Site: brandenburg
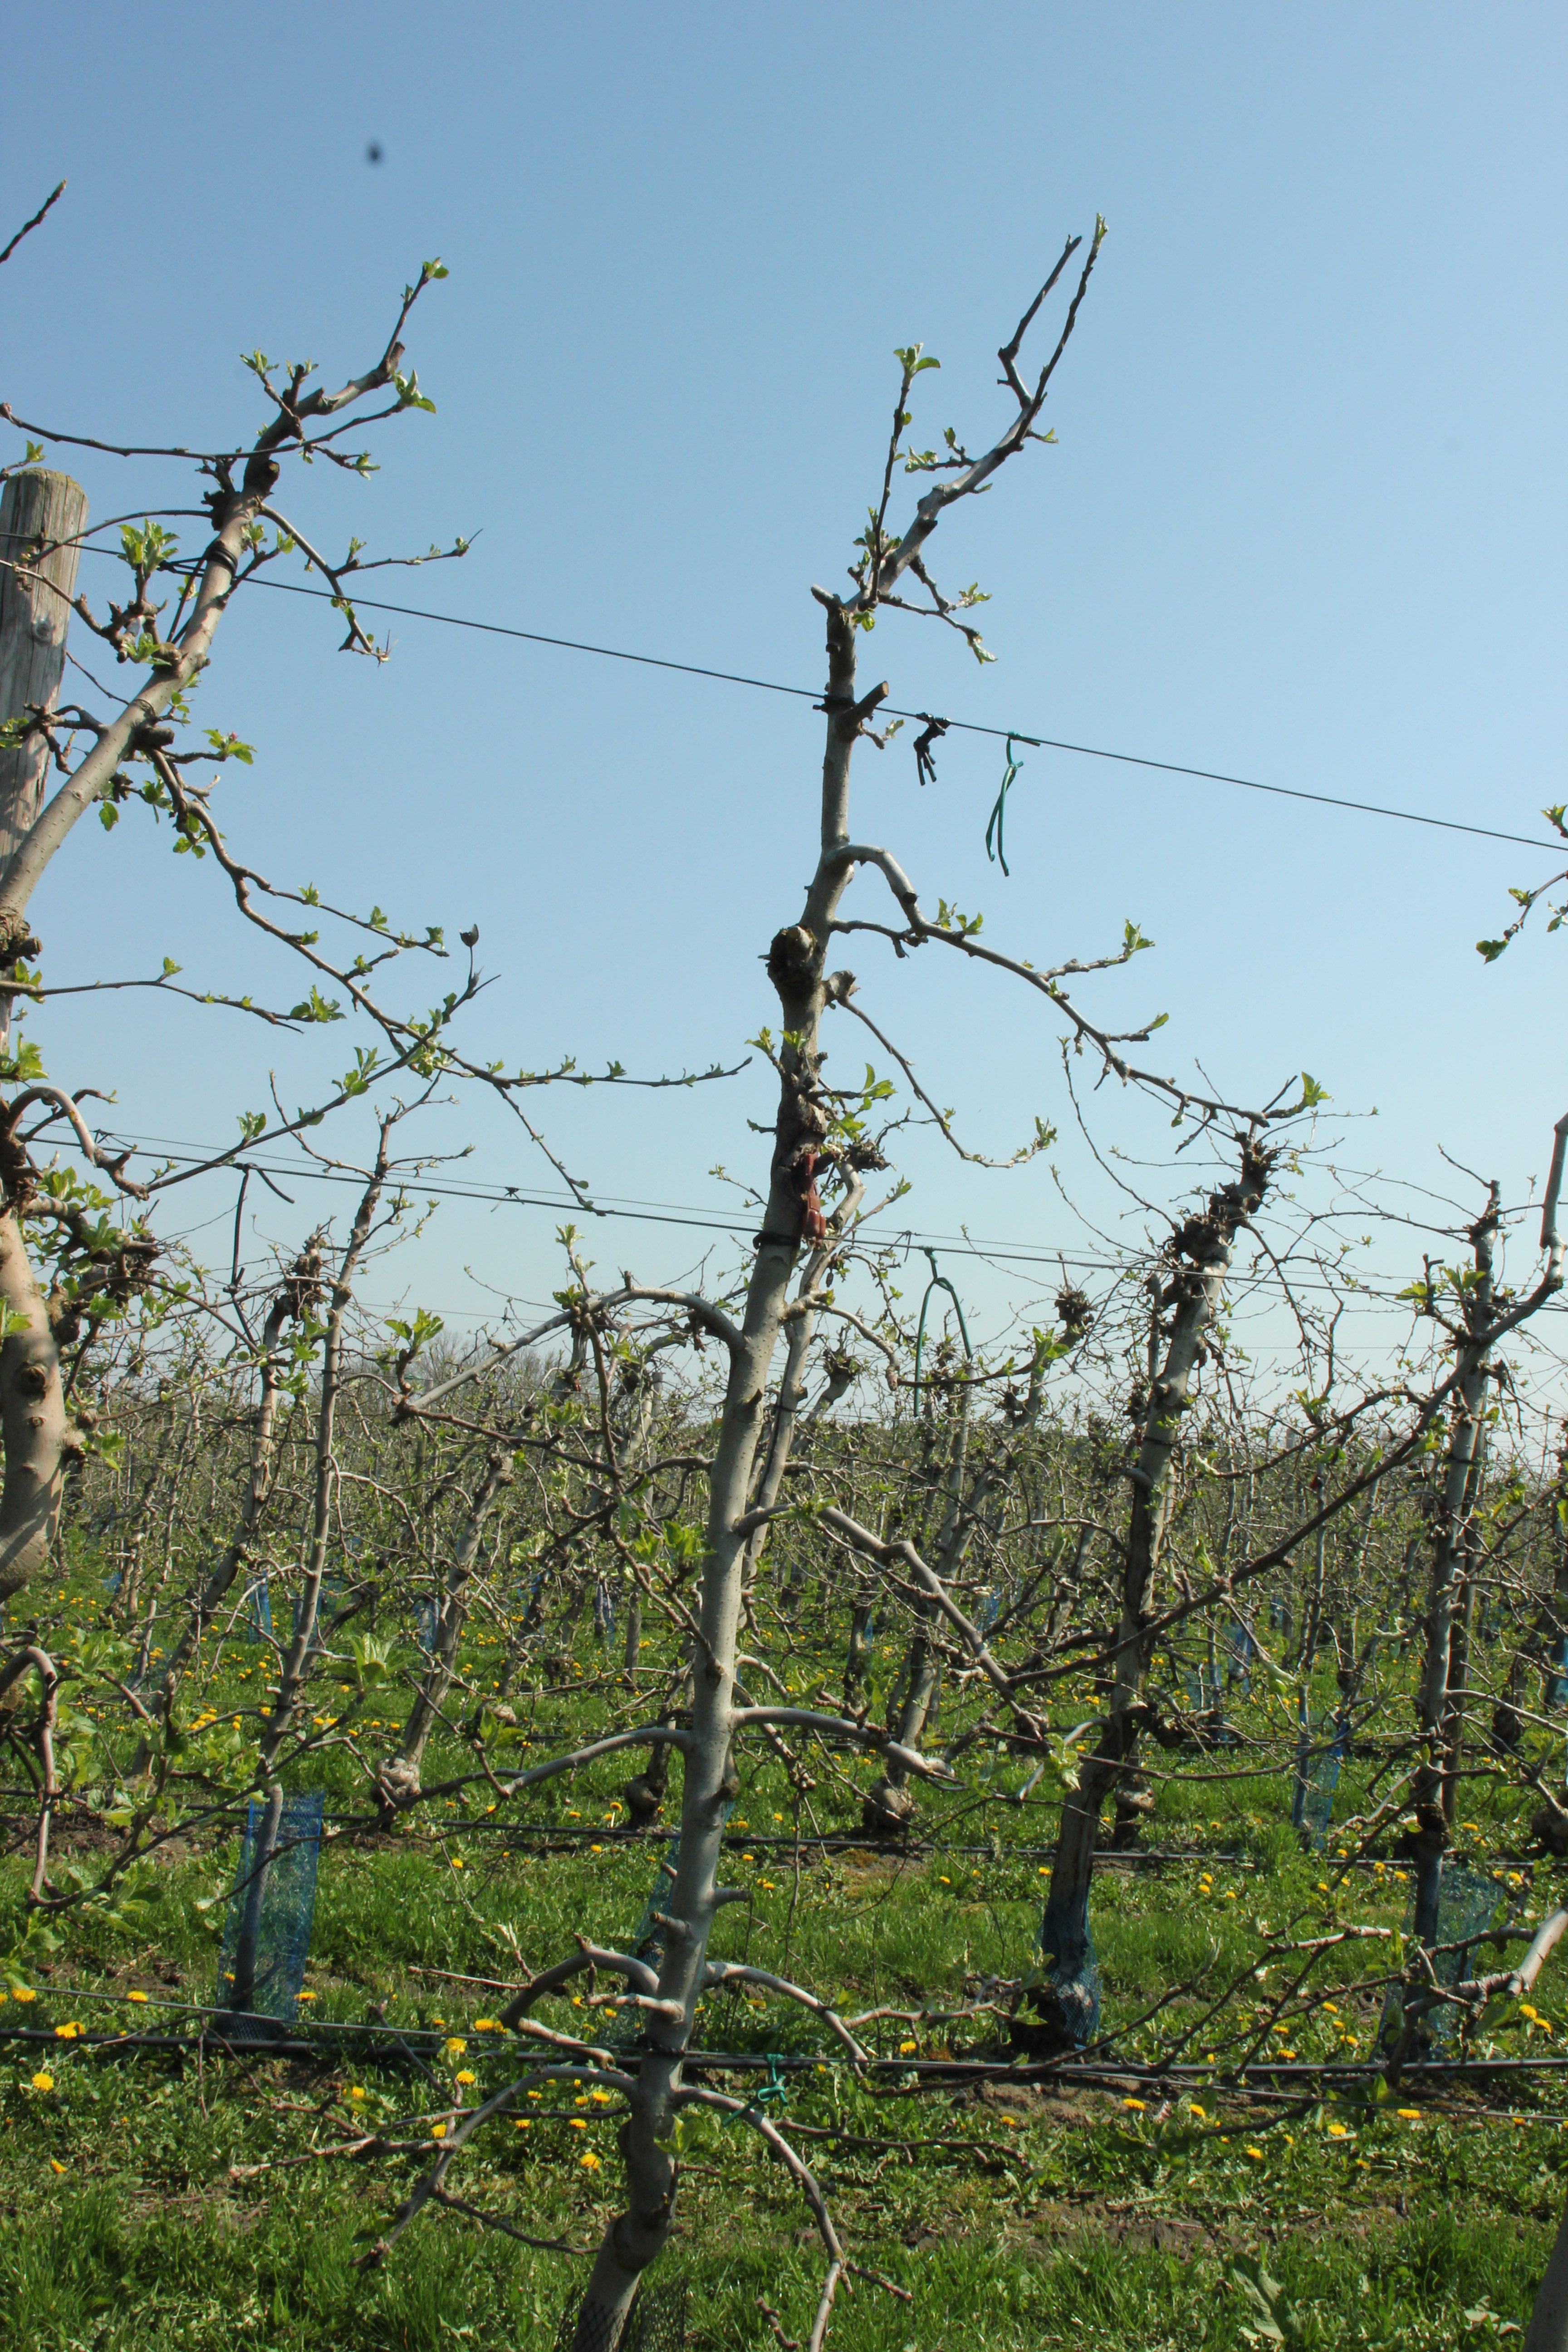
Growth stage (BBCH 56): Inflorescence emergence